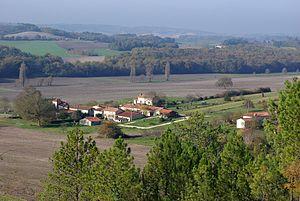
Montboyer est une commune du Sud-Ouest de la France, située dans le département de la Charente.